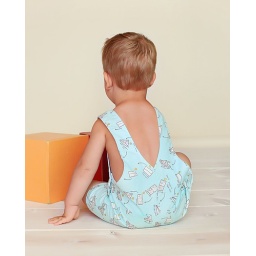
shortall in paper sailboats